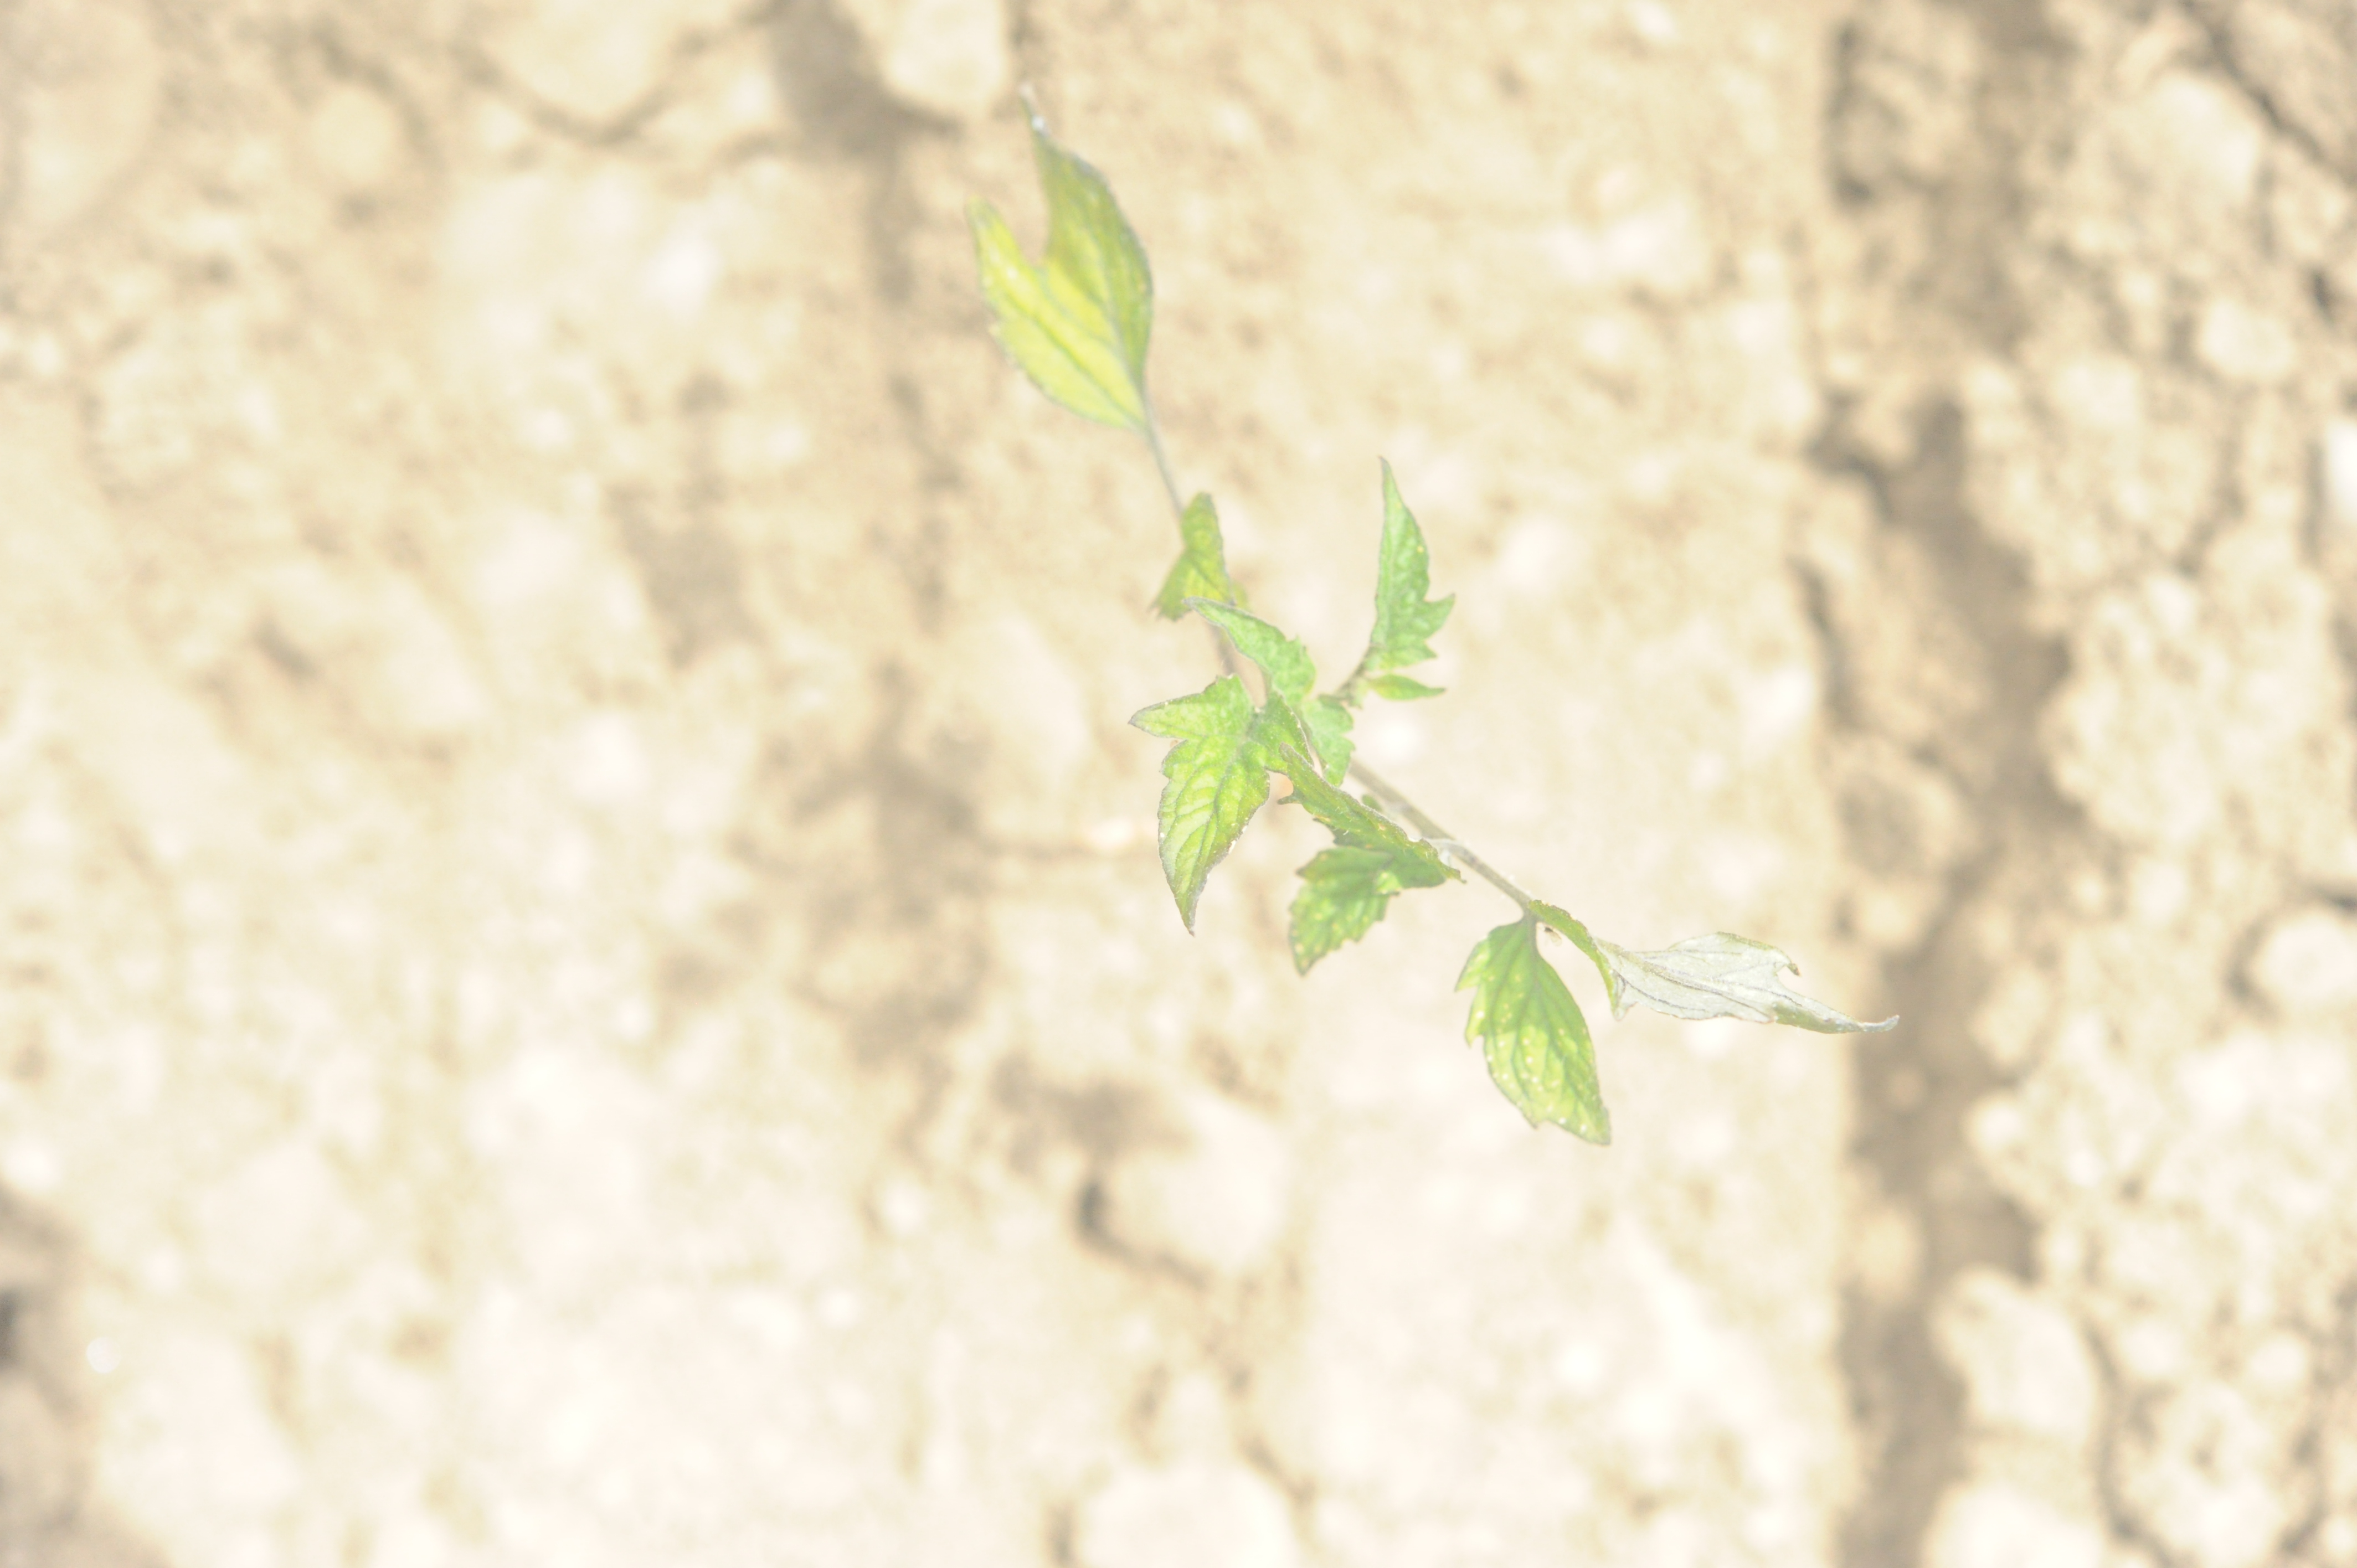
Label: tomato